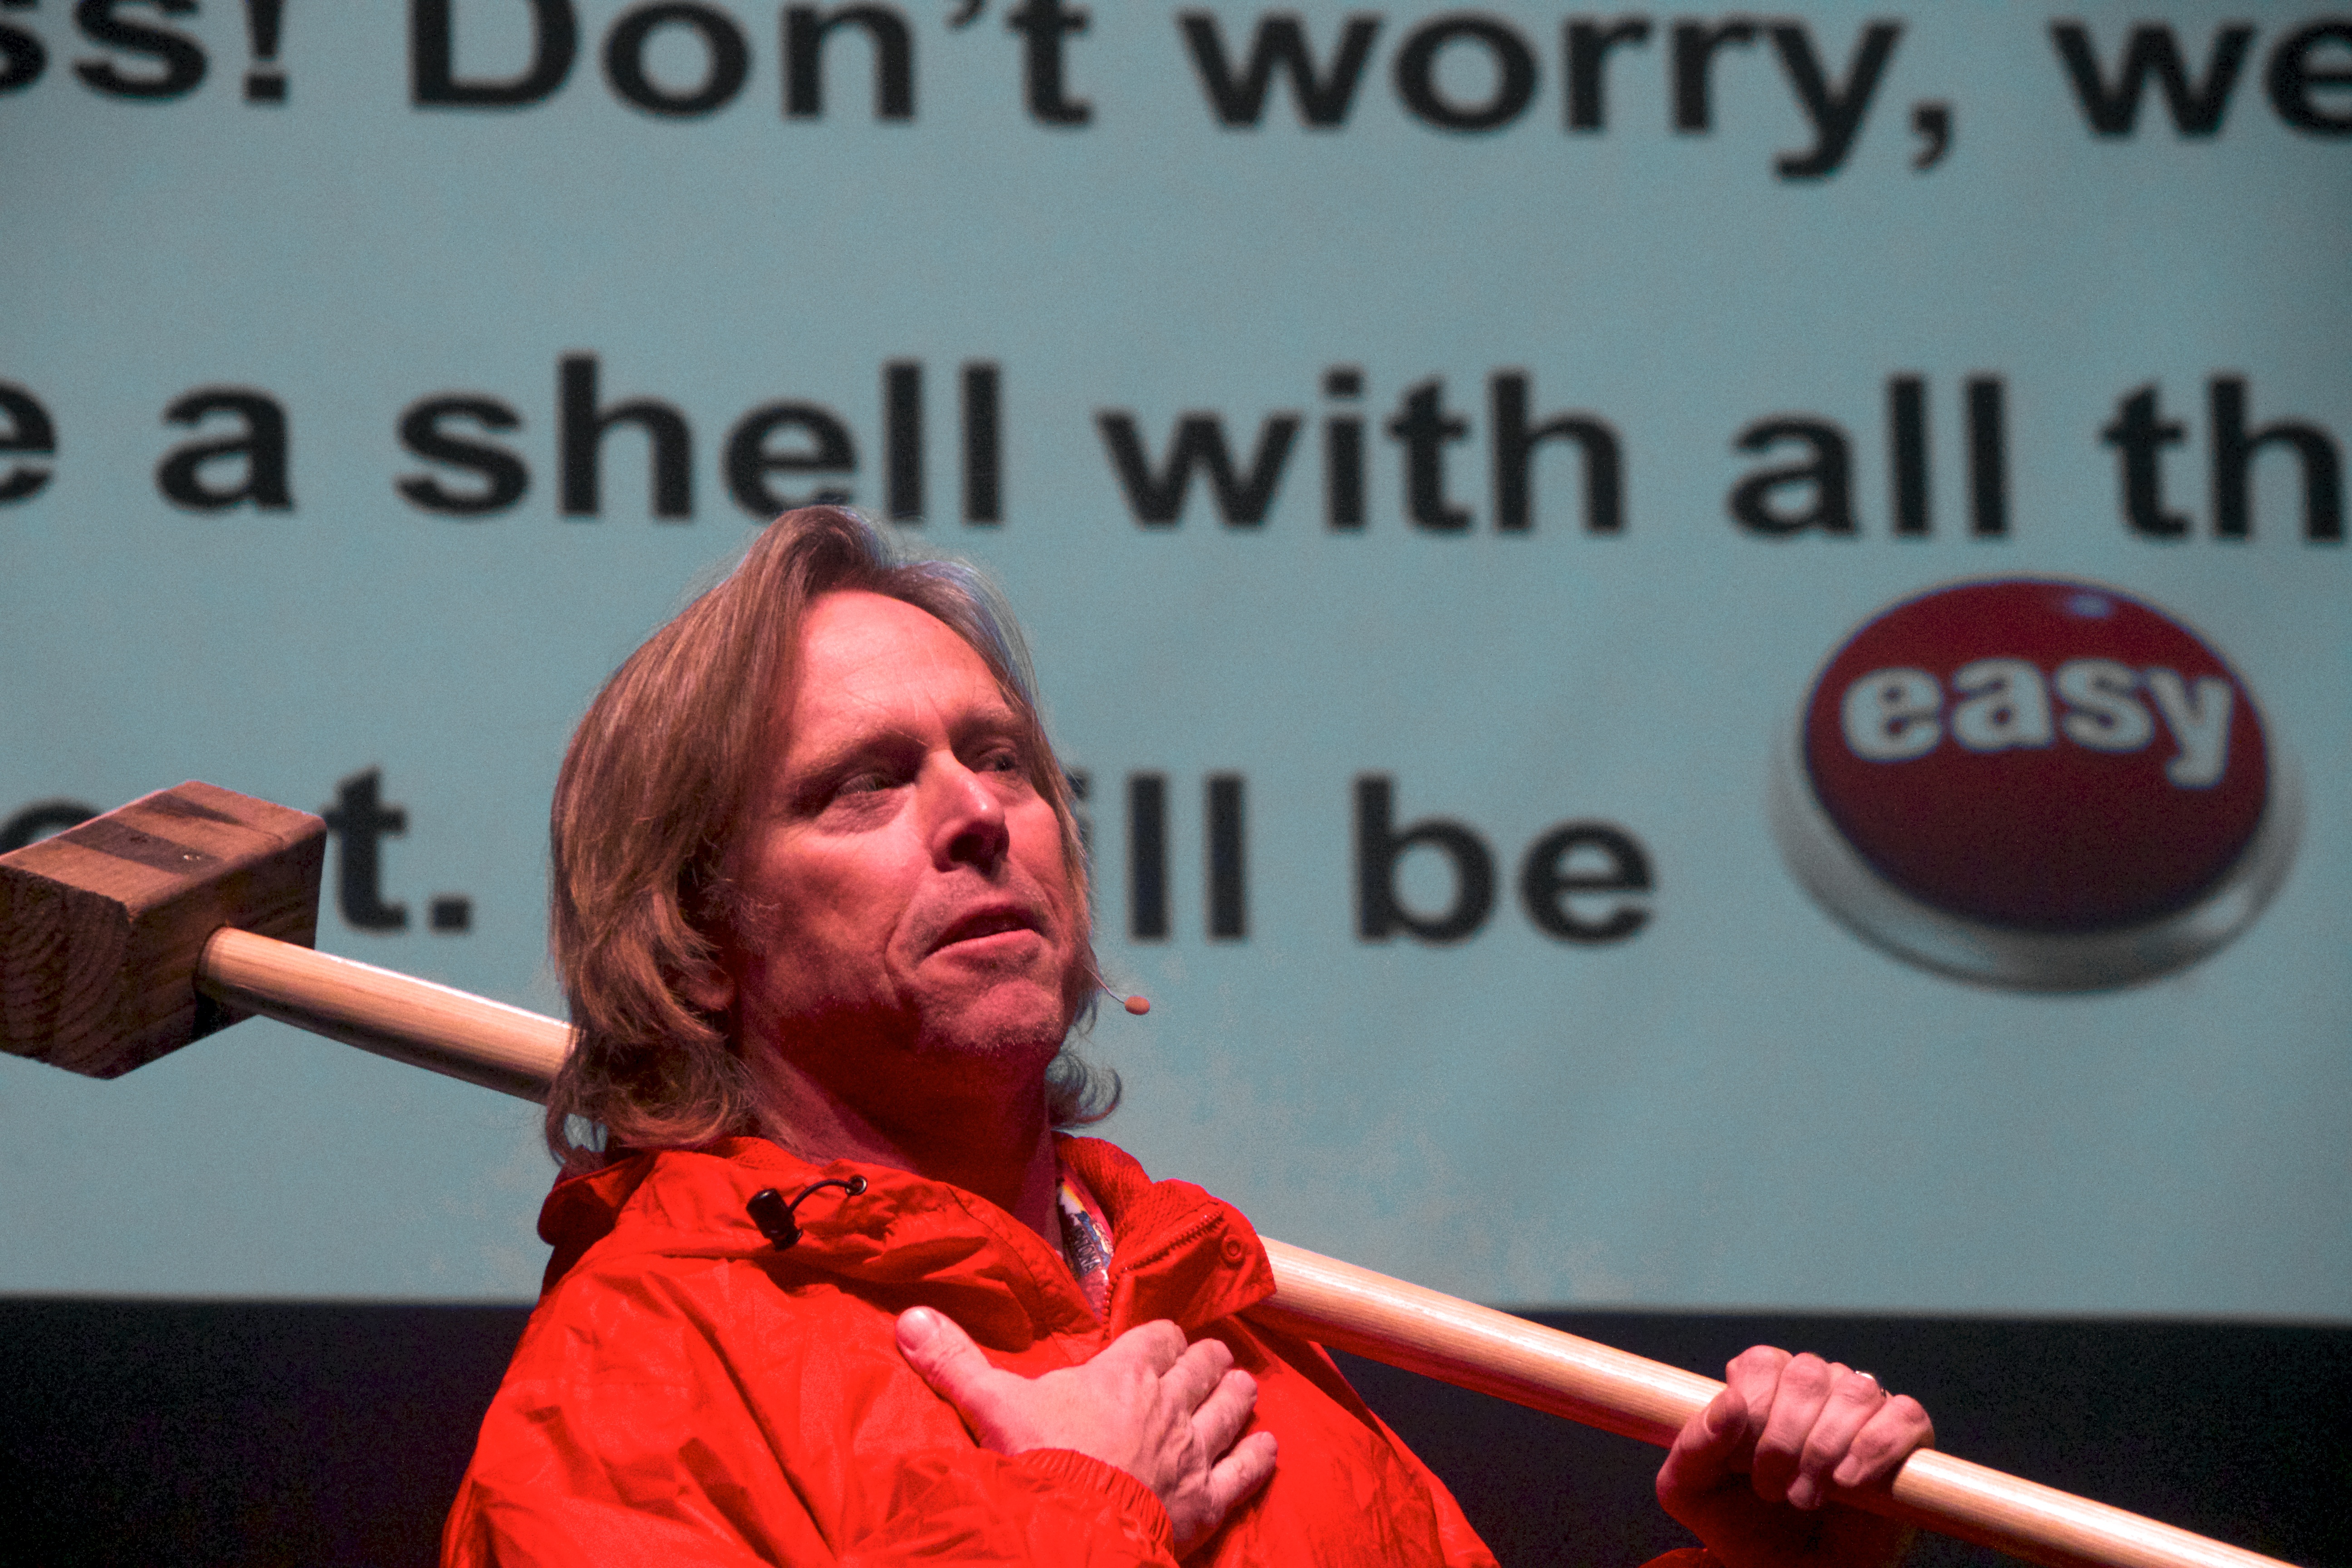
red, singing, speech, scctechtalks